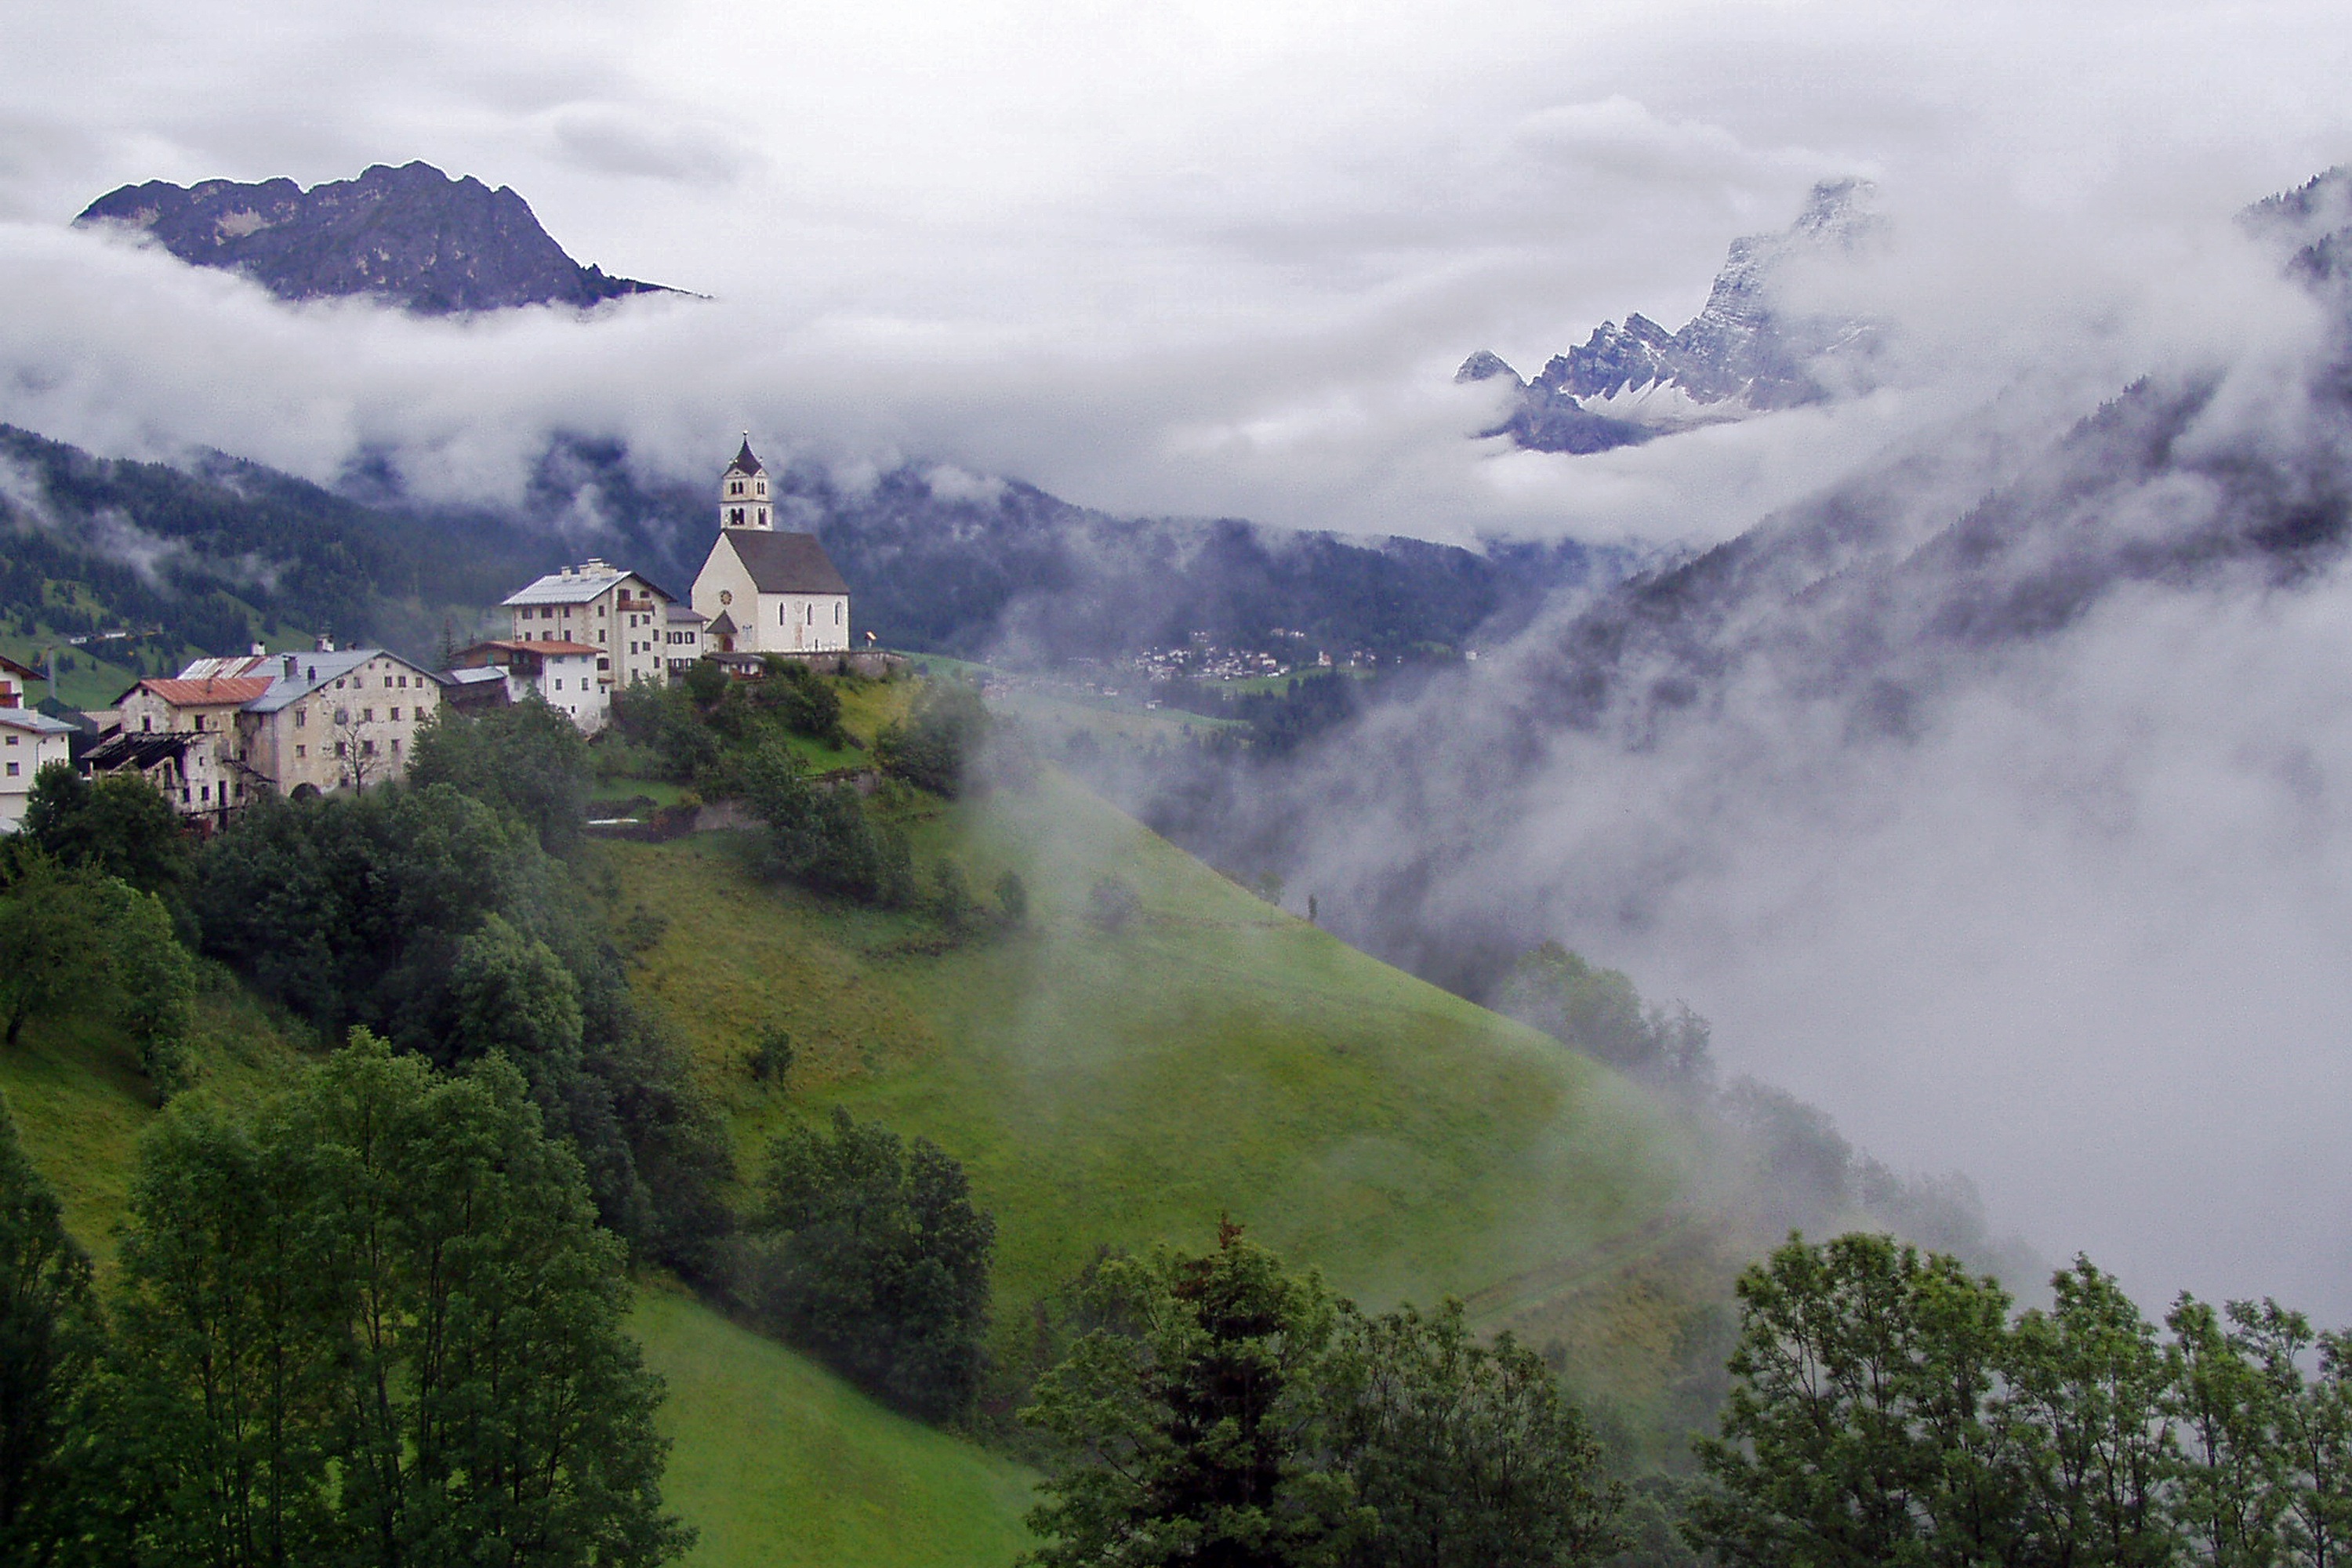
landscape, nature, mountain, cloud, sky, fog, mist, morning, rain, hill, valley, mountain range, village, italy, fjord, clouds, alps, plateau, veneto, dolomites, belluno, ladinia, rural area, landform, borgo, aerial photography, mountain pass, geographical feature, atmospheric phenomenon, mountainous landforms, colle saint lucia, villagrande, with wool